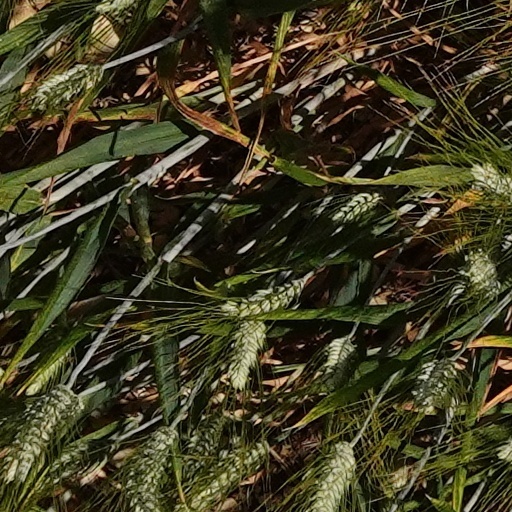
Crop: wheat